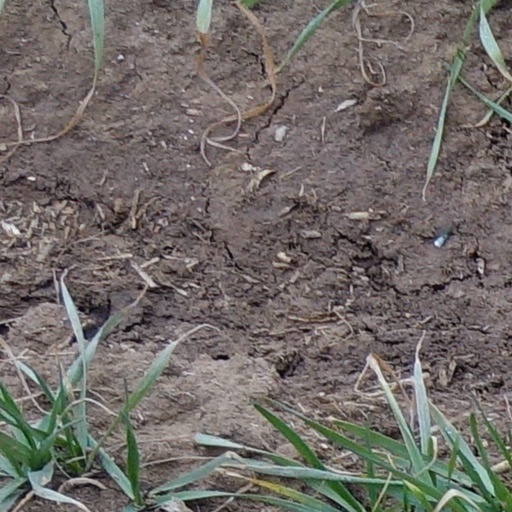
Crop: wheat